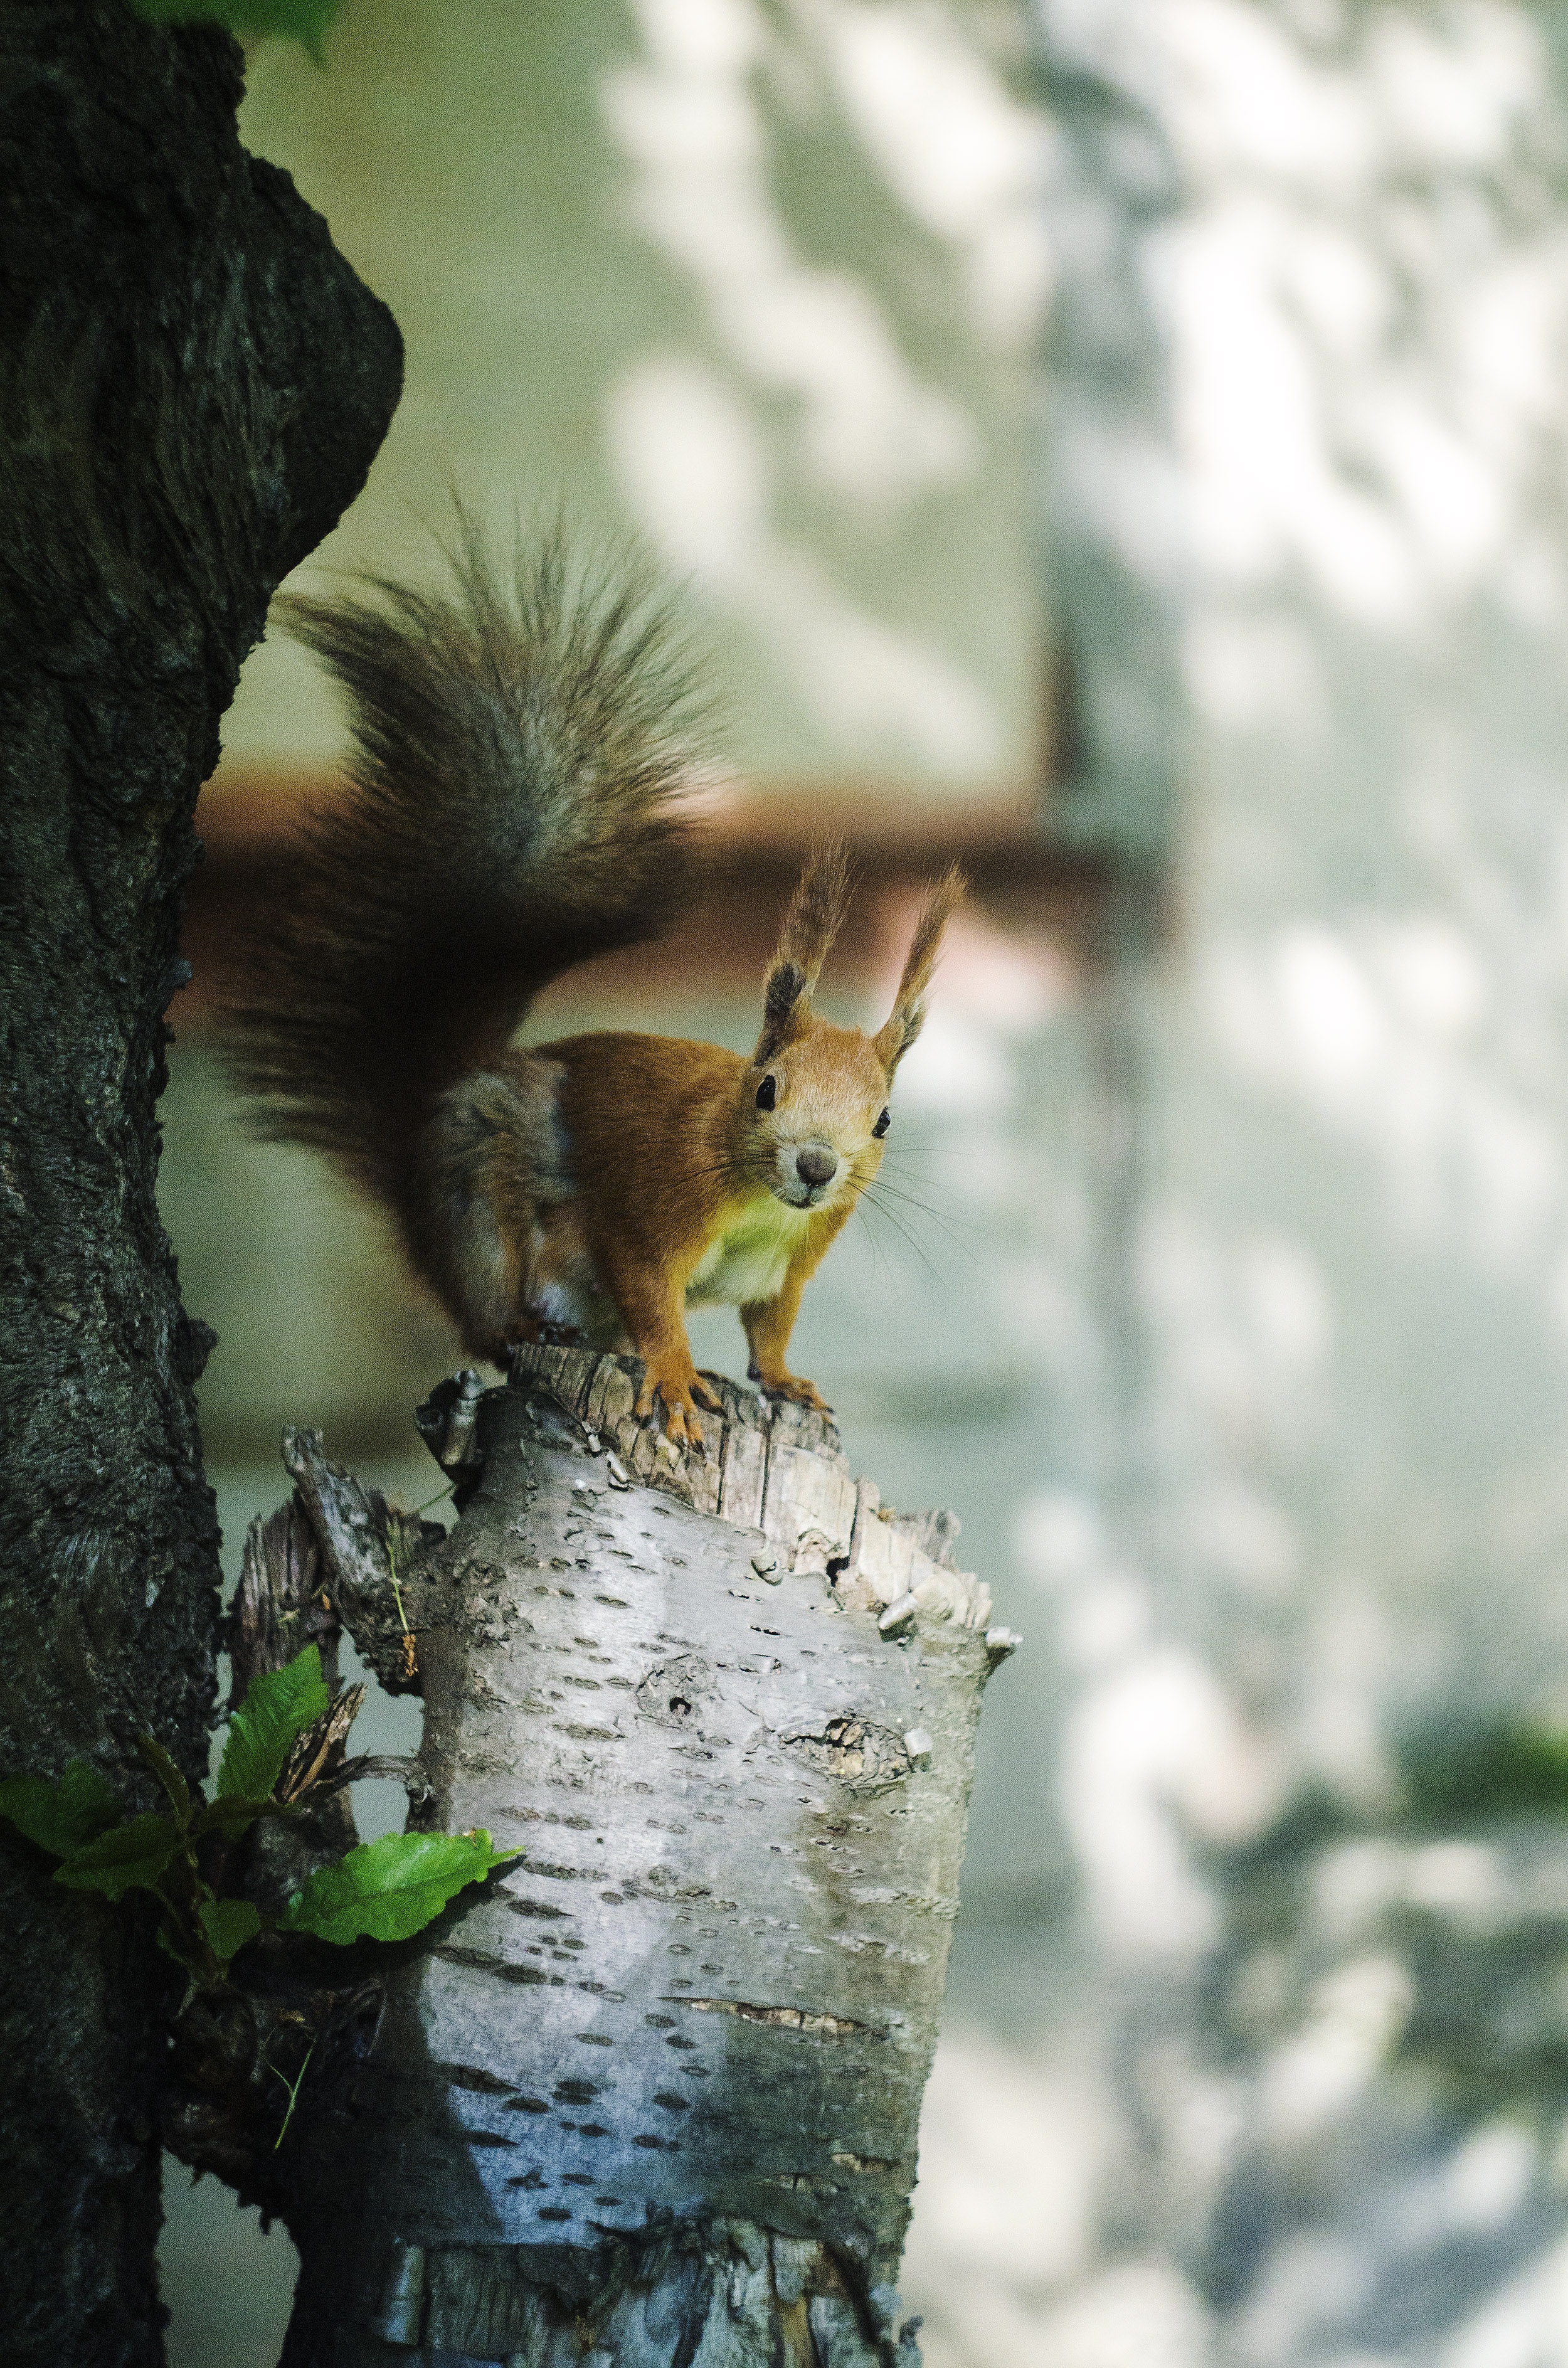
tree, nature, forest, branch, winter, leaf, flower, animal, cute, wildlife, wild, environment, deer, spring, green, red, natural, park, mammal, fox, squirrel, flora, season, fauna, fawn, doe, fight, power, hunting, cervidae, buck, domination, old world flycatcher, jousting, woody plant, perching bird, treese